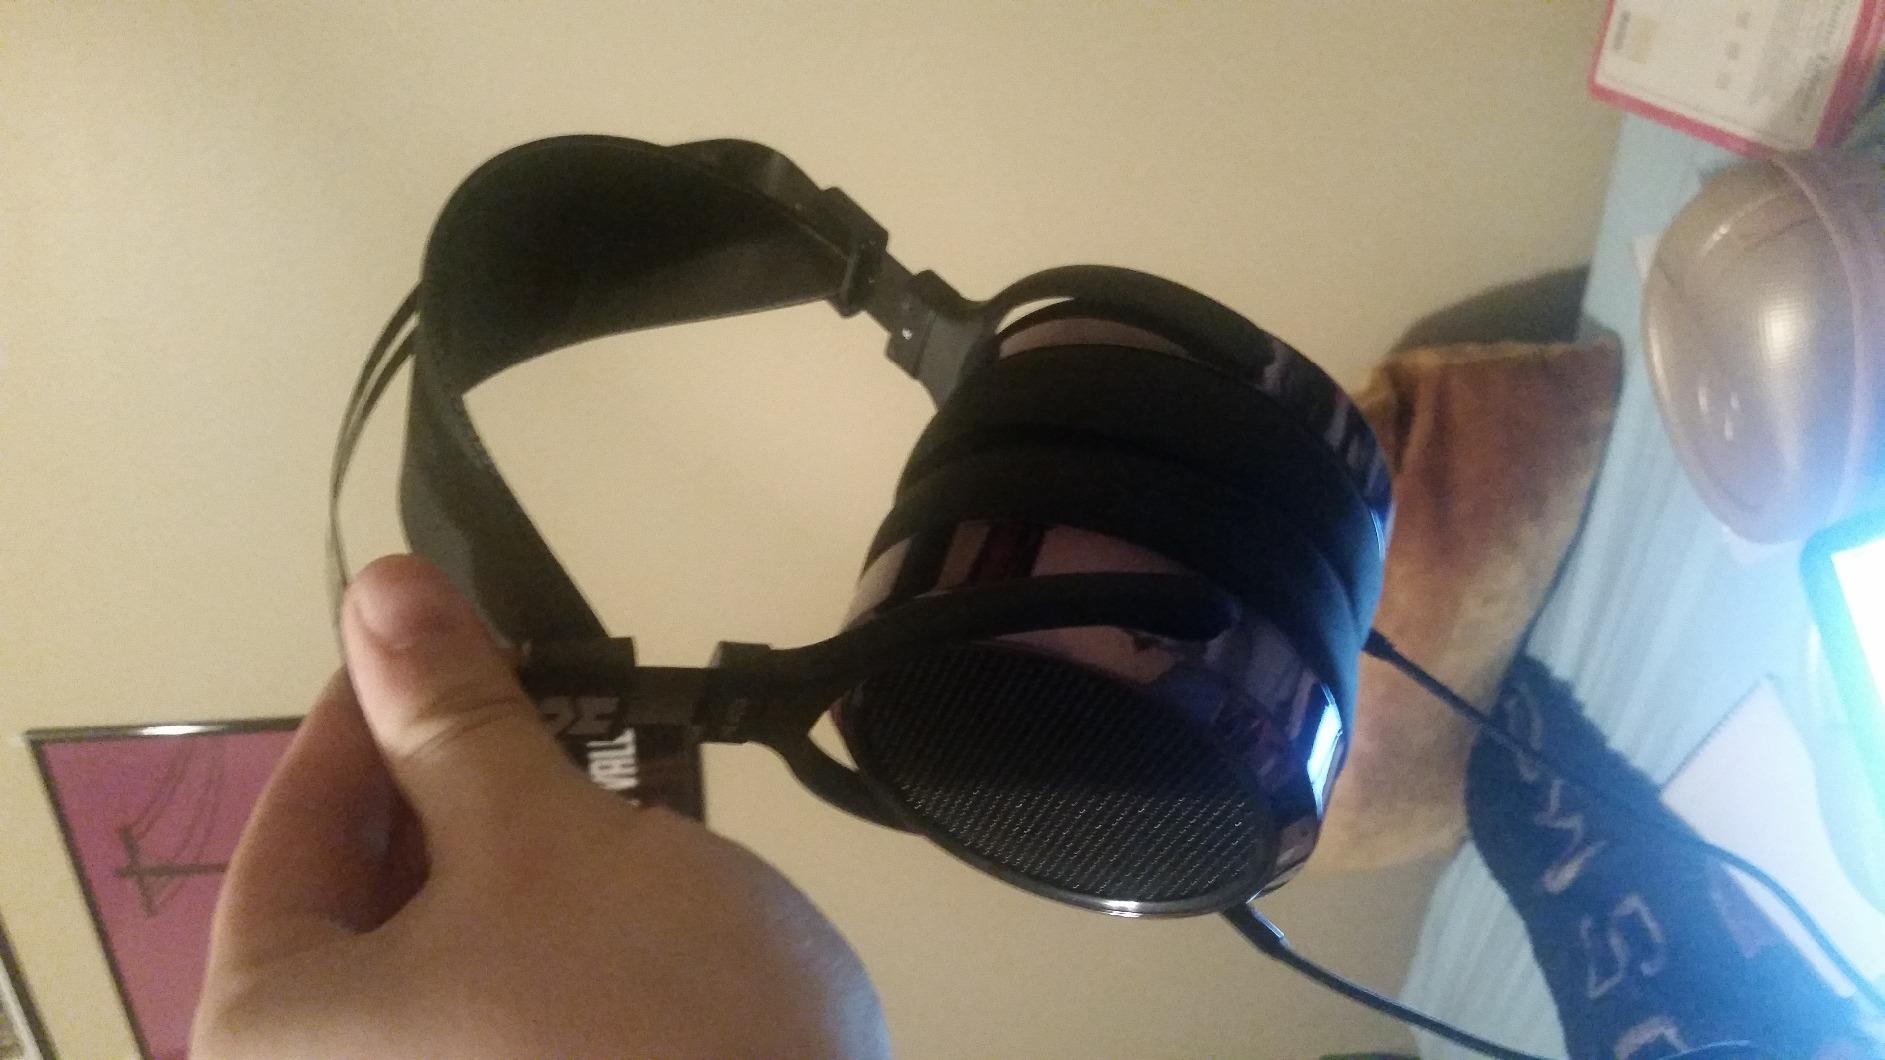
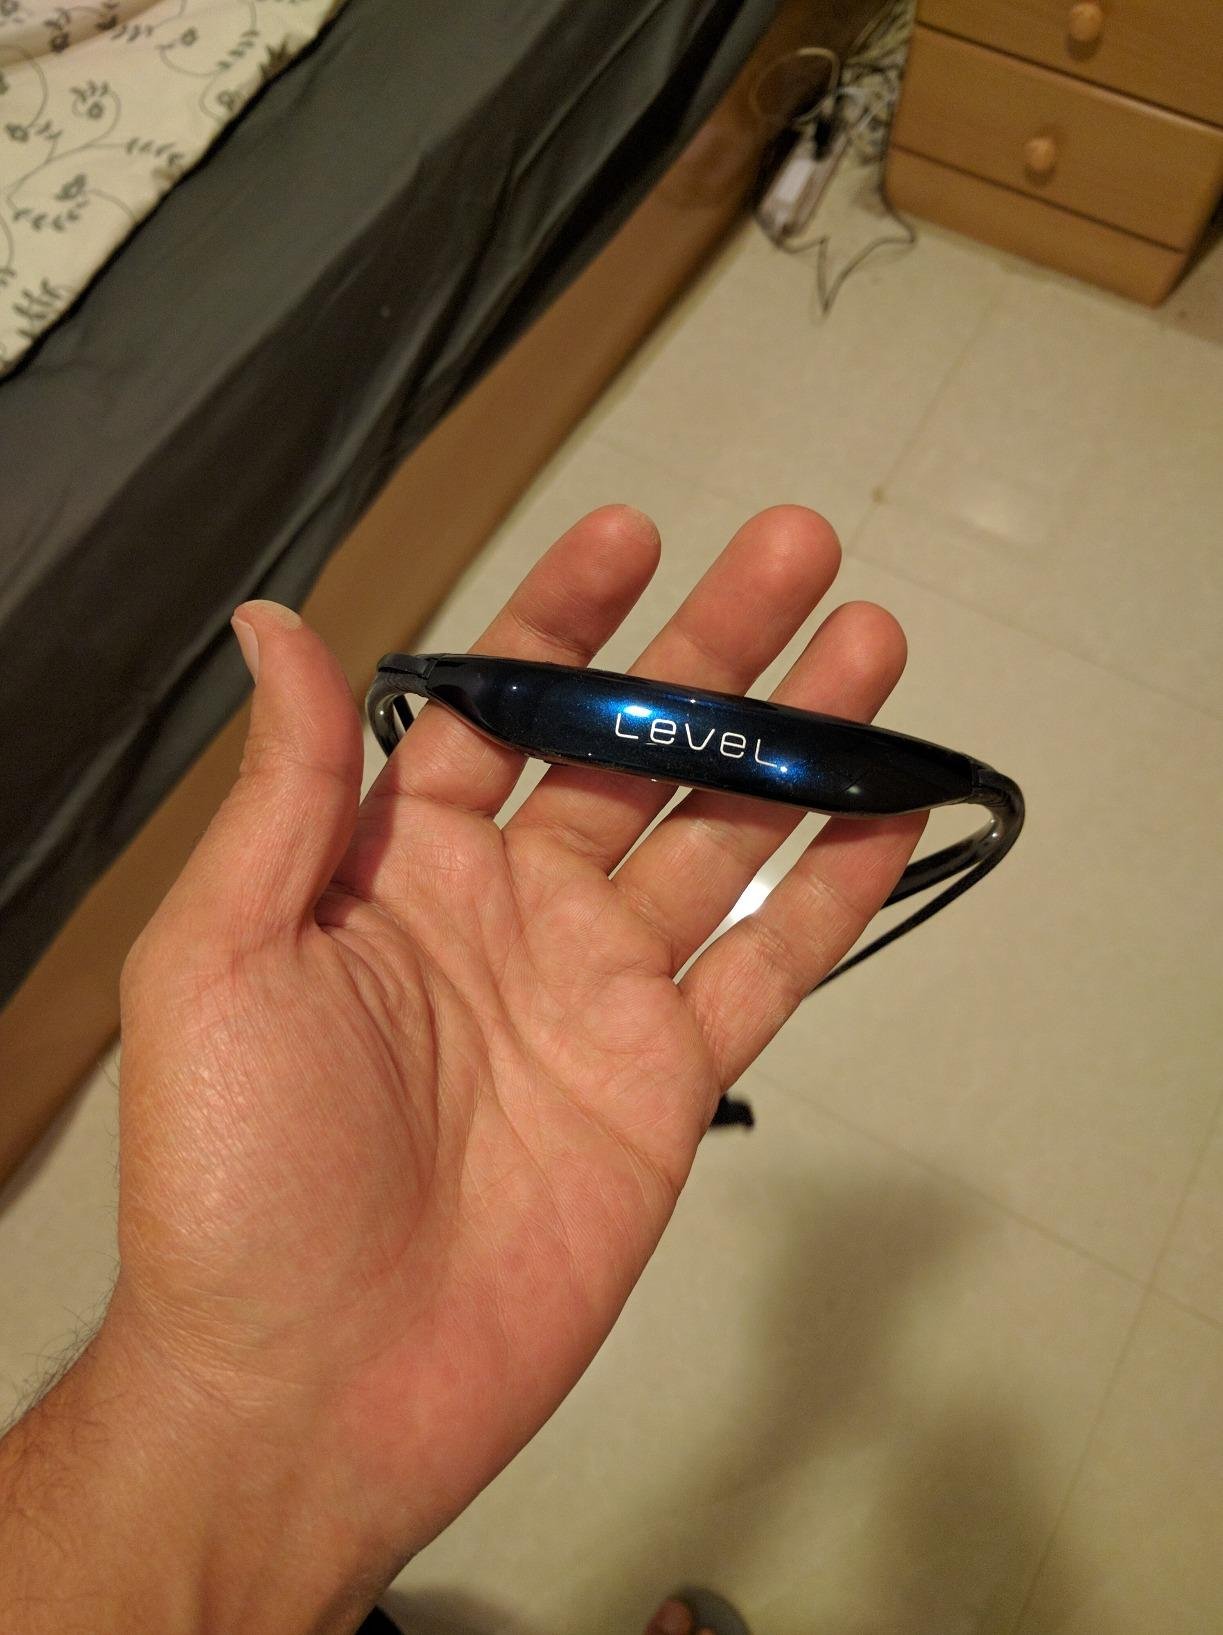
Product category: headphones
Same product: no